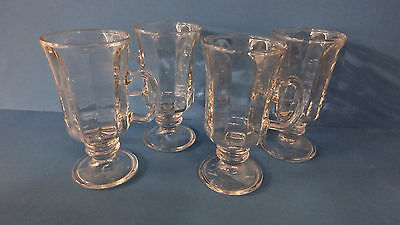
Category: mug